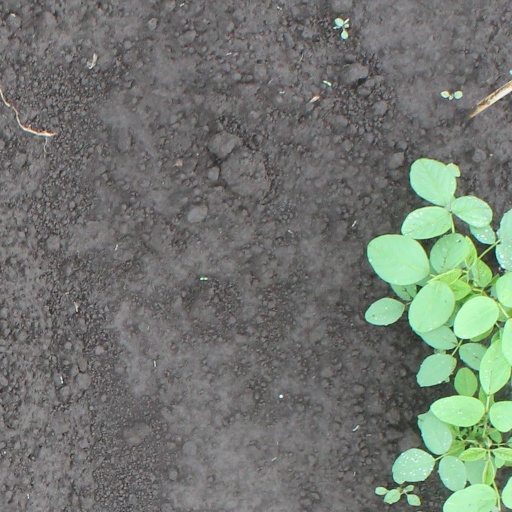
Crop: soybean